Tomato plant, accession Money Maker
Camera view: tilt-top (135 deg); turntable rotation: 300 degrees
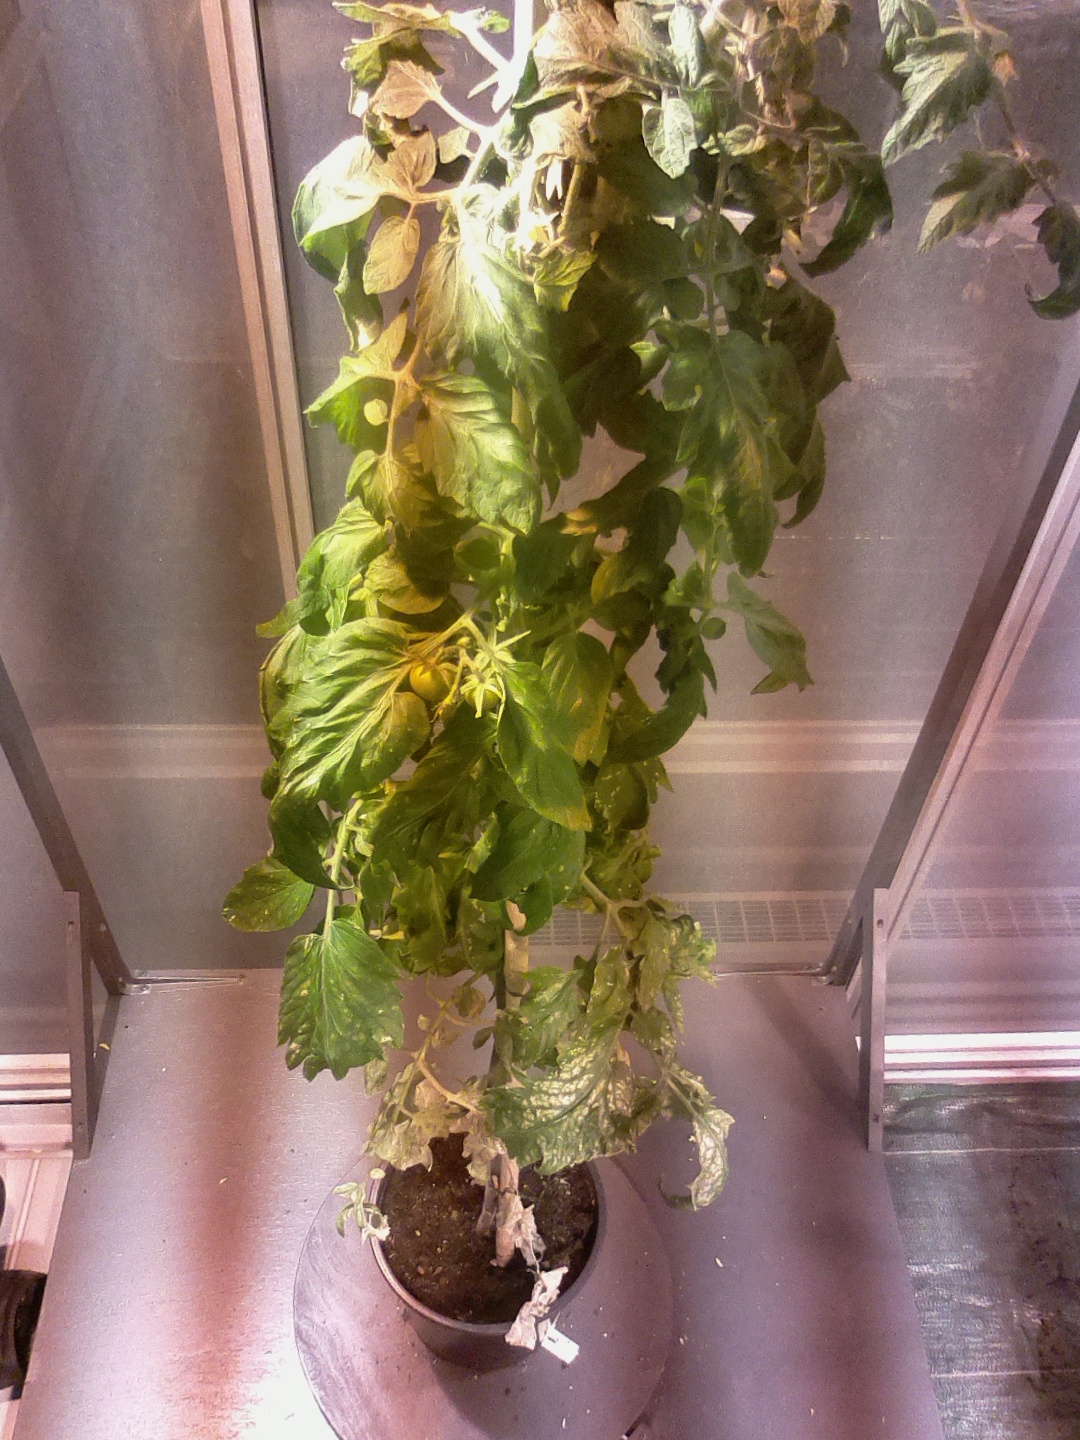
BBCH growth stage 71: 10%-20% of final fruit size